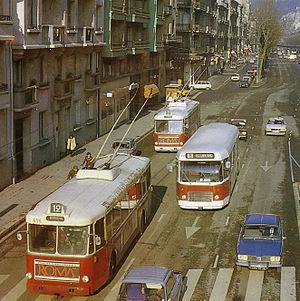
Deux Vetra VBF et un Saviem SC10 roulant Cours Jean Jaures à Grenoble
Les Trolleybus de Grenoble ont succédé aux tramways à la fin des années 1940. Après un important développement, ils ont disparu le 24 juin 1999.
Hubert Dubedout, né le 9 décembre 1922 à Paris et mort le 25 juillet 1986 à Chamonix-Mont-Blanc, est un homme politique français.
L’histoire de Grenoble couvre plus de 2 000 ans. À l'époque gallo-romaine, le bourg gaulois porte le nom de Cularo puis de Gratianopolis et voit son importance accrue lorsque les Comtes d’Albon la choisissent au début du XIᵉ siècle comme capitale de leur principauté, le Dauphiné. Avec ce nouveau statut, puis trois siècles plus tard l'annexion du Dauphiné au royaume de France, l'économie de Grenoble s'est développée pour devenir une ville parlementaire et militaire, gardienne de la frontière avec les États de Savoie.